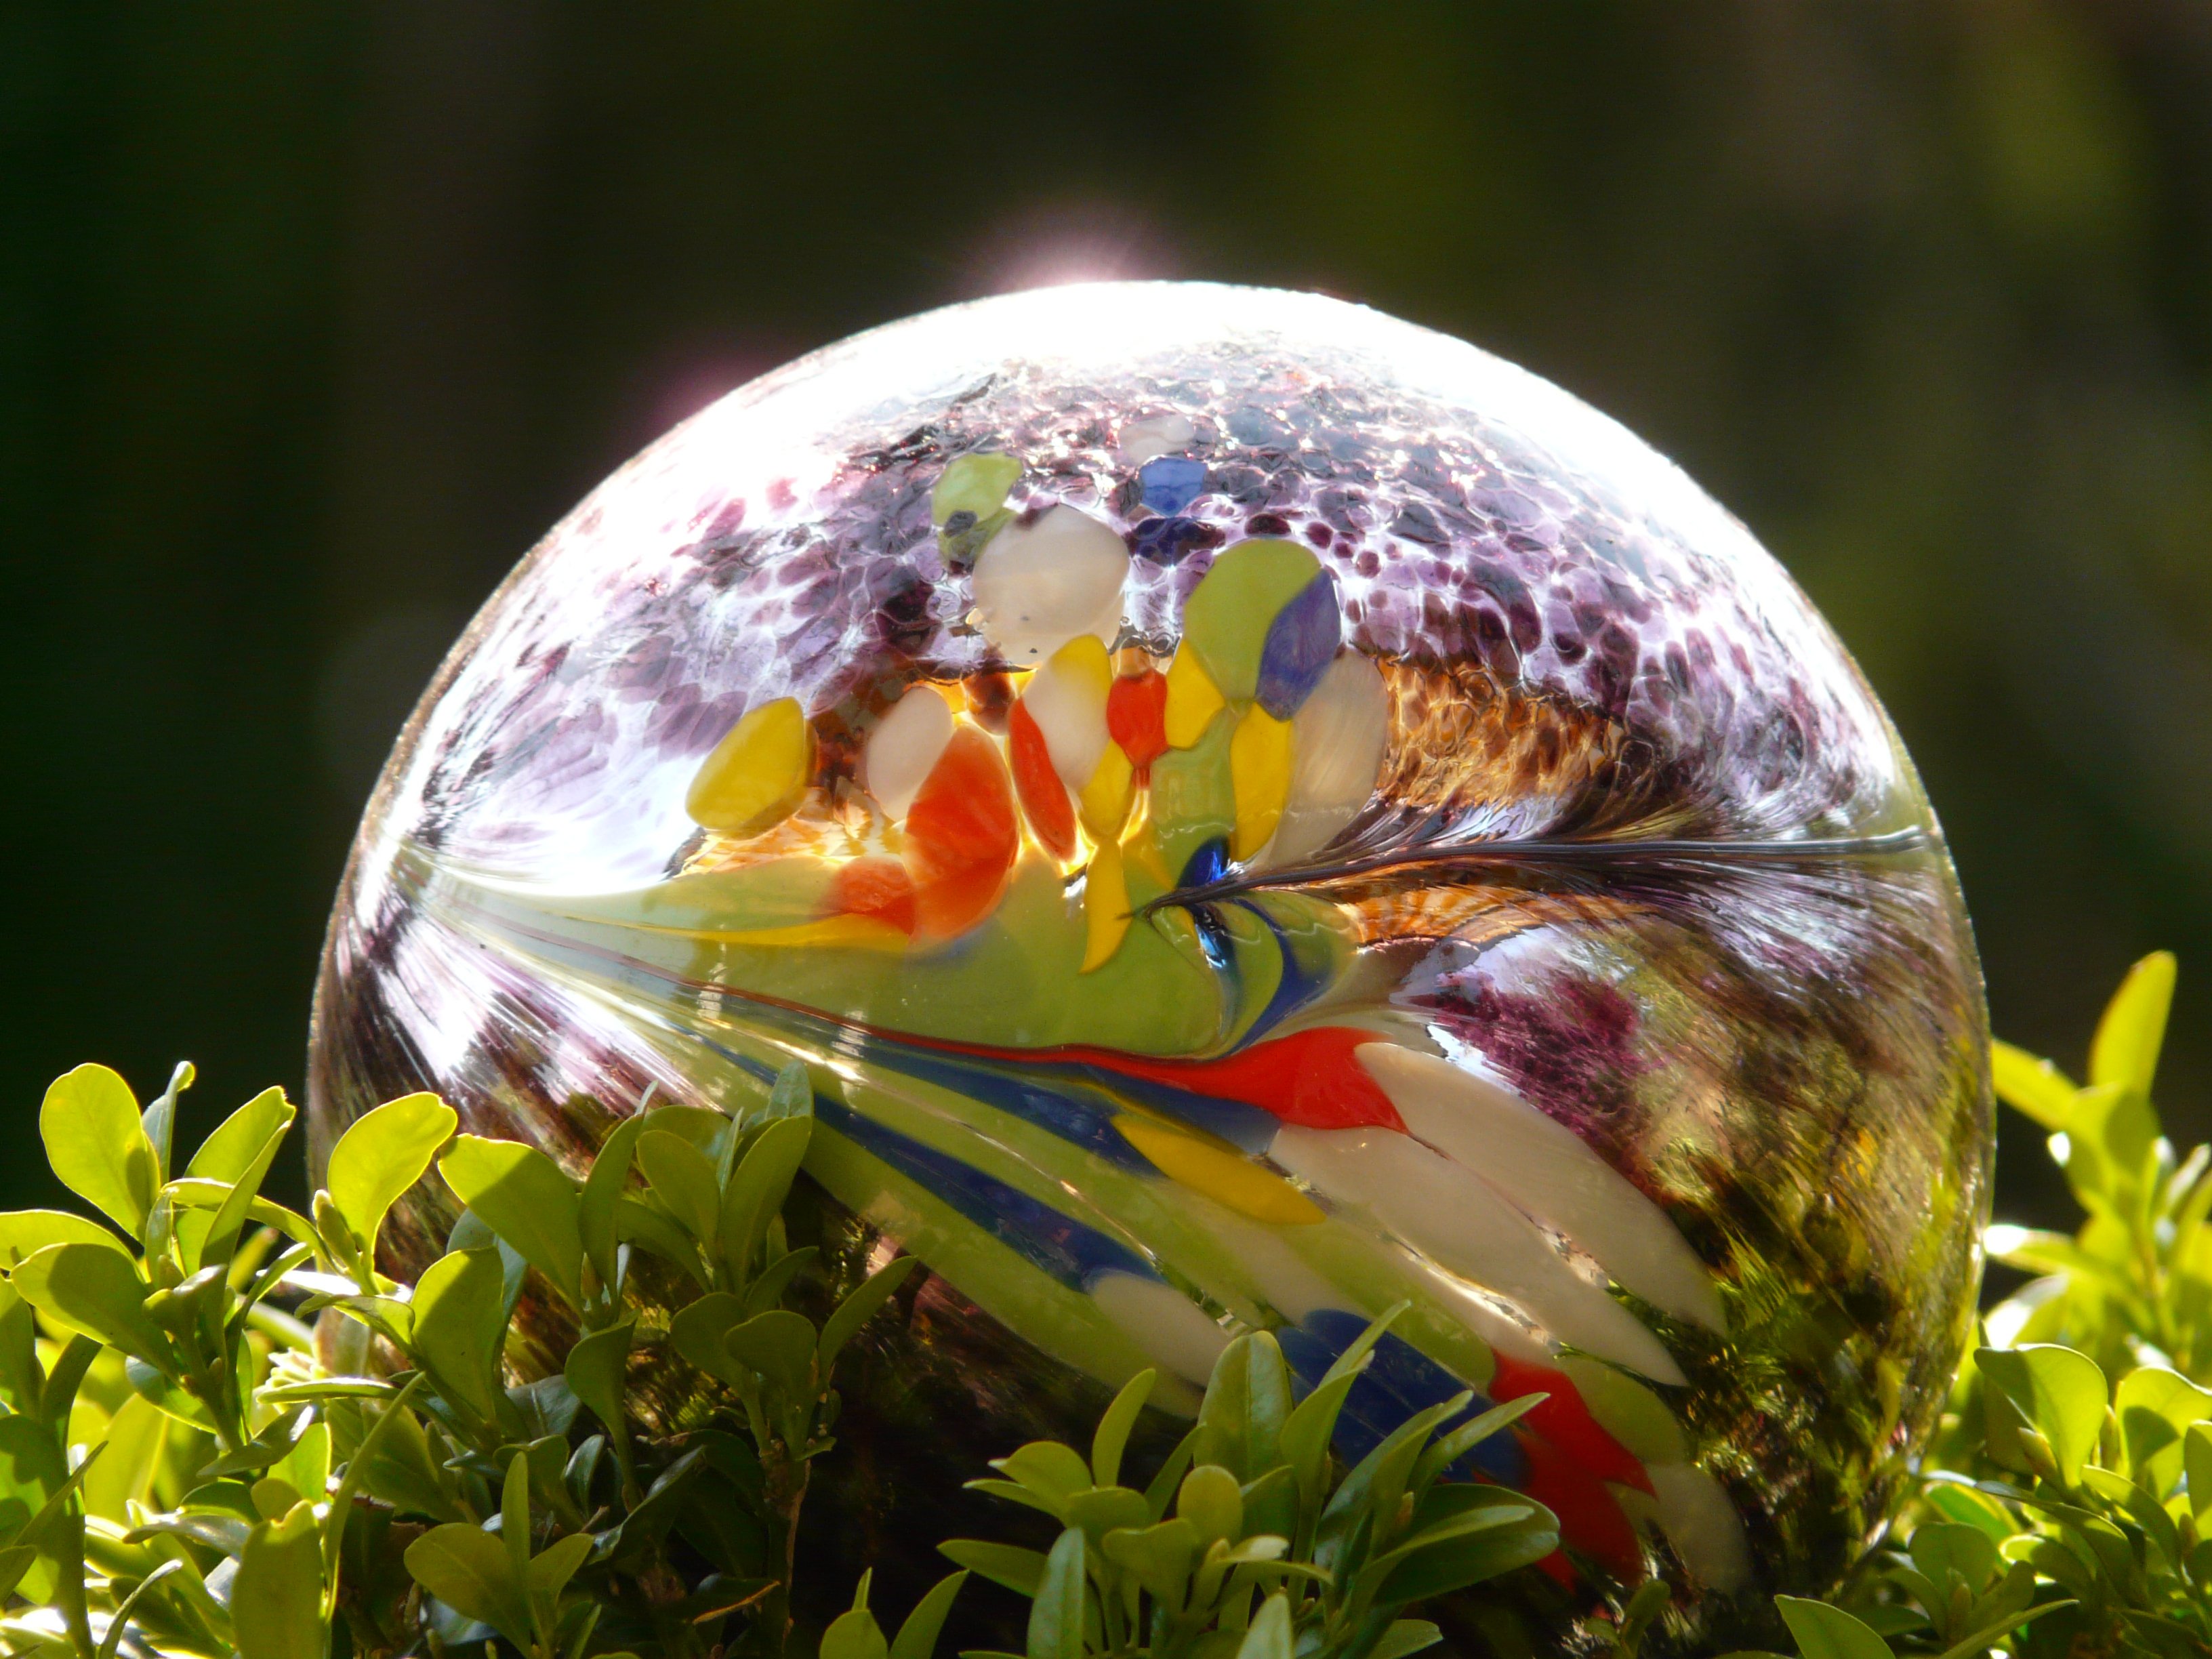
nature, grass, light, plant, photography, leaf, flower, glass, decoration, green, garden, flora, glitter, wildflower, close up, ball, gloss, oracle, forward, macro photography, mysticism, about